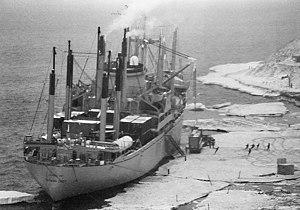
Un embarcadère de glace est comme son nom l'indique un embarcadère fabriqué dans de la glace.